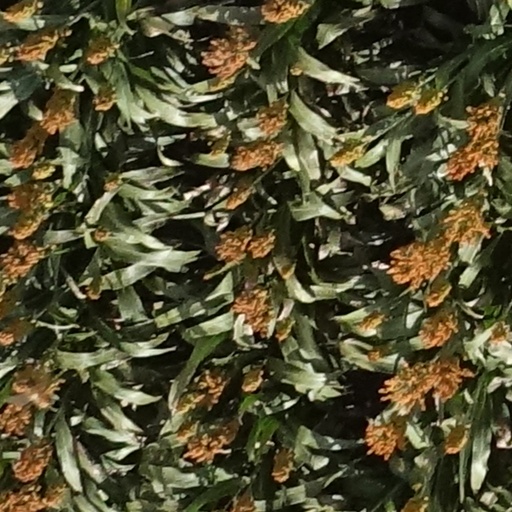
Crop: sorghum